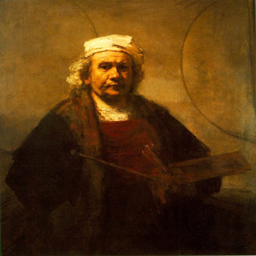
this is the original painting by painting artist